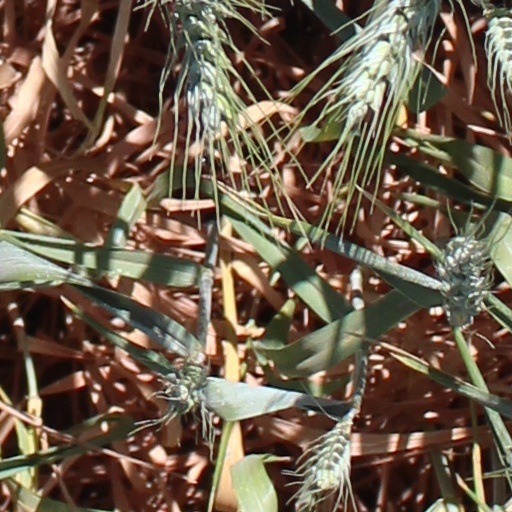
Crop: wheat